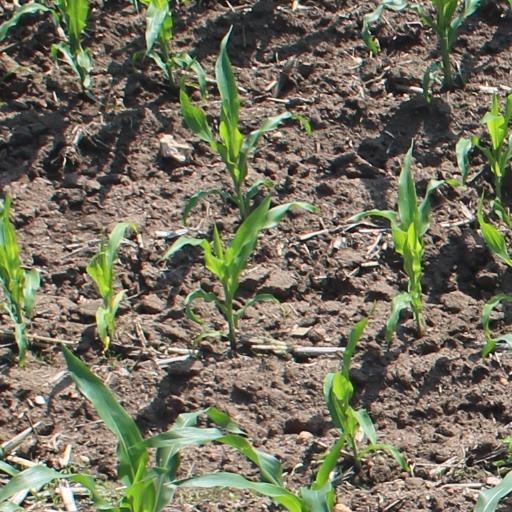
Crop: maize; corn